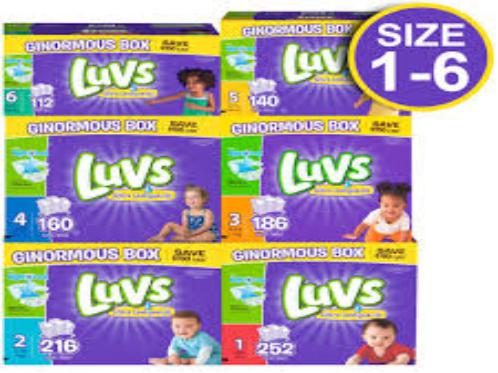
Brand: luvs
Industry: Necessities